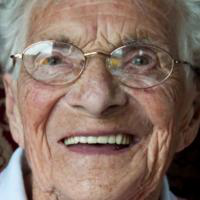
Age group: age 80 +